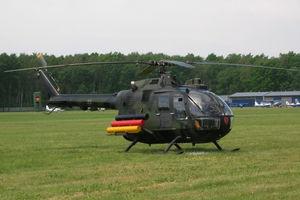
L'Heeresfliegertruppe est une branche de l'Heer, la force terrestre de la Bundeswehr. L’aviation de l’armée allemande est l’une des troupes d’appui au combat. Avec ses hélicoptères de combat et de transport, la Heeresfliegertruppe contribue aux opérations aéromobiles et mécanisées de l’armée.
Le Bo 105 est un hélicoptère léger bimoteur polyvalent allemand développé à partir de 1961 par Ludwig Bölkow et Emil Weiland.